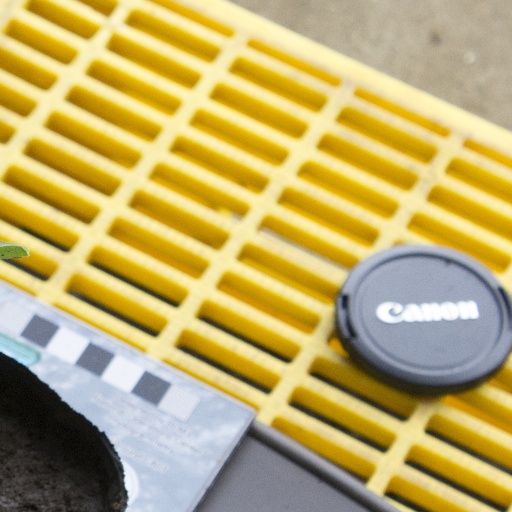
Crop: soybean